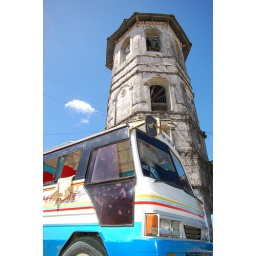
A bus park at the old spanish church bell in loboc bohol... it was built in the 15th century...